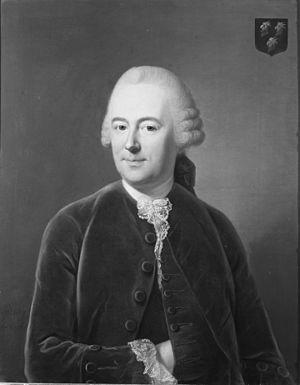
Adriaan van der Goes (1722-1797), maire de la ville de La Haye, aux Pays-Bas.Magyar: Adriaan van der Goes (1722-1797) polgármester a Hága város, Hollandiában.